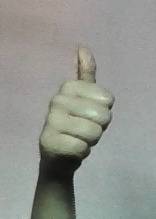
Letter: aleff